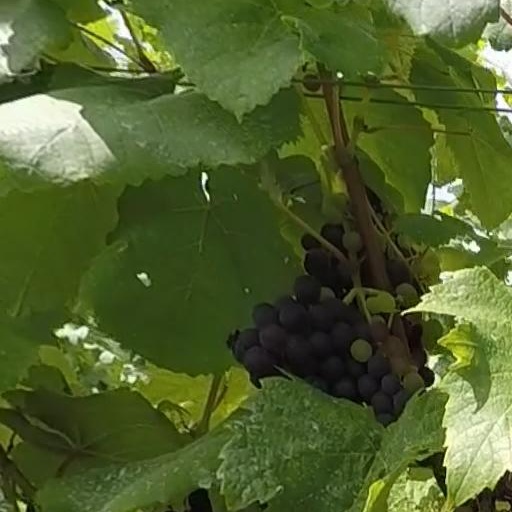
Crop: grape